Flavio Bertelli

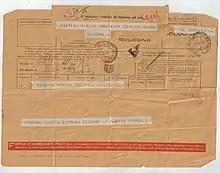
Telegram sent by Flavio Bertelli to his friend Antonino Sartini on 23/01/1941

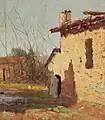
"Casa al sole" (House under the sun), 1938

In 1929 he was hit by a new very serious depressive crisis. Hospitalized in a private clinic, he is forced to leave prematurely because he is unable to pay the costs. He then leaves his studio in ""via del Poggiale"" and is first a guest in Crespellano by his friend and painter Antonino Sartini, who improvises himself as a merchant to sell him the paintings accumulated over many years and at the same time he convinces him to go back to painting. In 1933 he moved to "Cagnona di" Bellaria in a humble house with his sister Amalia. During these years he is supported by friends who provide him with the tools and deal with the sale of the paintings. Among these we find his friend and painter Antonino Sartini who continues to help and support him. However, there are others who from Bologna bring brushes, colors and other materials as gifts to the painter, in order to buy Bertelli's paintings at an extremely low price, leaving very little profit margin to the artist. On December 29, 1941, at the age of seventy-six, Bertelli died of a gastric neoplasm at the Rimini Hospital. He is buried in the monumental cemetery of the Certosa di Bologna. However, it is reported in the catalog of the Bertelli Flavio retrospective exhibition of 1952, 1981 and 1991 that: ""Il Circolo Artistico di Bologna" (The Artistic Circle of Bologna)", in the decade of the artist's death, allocates a sum to transport the remains of Flavio Bertelli to Bologna. But arrives late: the bones of Flavio are now confused with those of other poor people in a mass grave in the Rimini Cemetery"." In fact, the same "Circolo Artistico di Bologna" (Artistic Circle of Bologna) wrote in 1952 that: ""It was intended to recover the remains of the body, buried in a common field of the cemetery of Rimini, before they were confused with others in the ossuary, and to give them perpetual distinction in our Certosa ... The intervention of the Club did not come in time to save the bones from dispersion"."